Matt Giteau

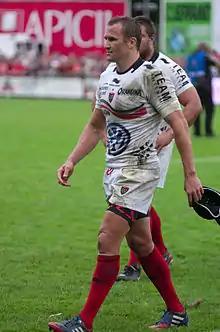
Giteau in 2013

During the 2011 Super Rugby season, Giteau signed with the French club Toulon, a move that would take effect after the 2011 Rugby World Cup. Despite not being selected for the Australian World Cup squad, he could not join Toulon until mid-November, as he was still under contract with the Australian Rugby Union through the World Cup. In May 2013 he started as Toulon won the 2013 Heineken Cup Final by 16–15 against Clermont Auvergne. He won three European titles with Toulon starting all three. In 2015 they won three successive European titles, (2013 vs Clermont 16–15, 2014 vs Saracens 23–6, and 2015 vs Clermont 24–18). He also won the Top 14 in 2014.